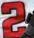
Number: 2